509th Operations Group

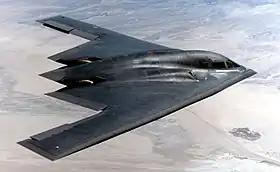
Northrop B-2A Block 30 Spirit 82-1071 "Spirit of Mississippi"

The 509th Operations Group (509 OG) is the flying component of the United States Air Force 509th Bomb Wing, stationed at Whiteman Air Force Base, Missouri. It is equipped with all 20 of the USAF's B-2 Spirit stealth bombers, flown by its 393rd Bomb Squadron. Its 13th Bomb Squadron, the training unit for the 509th, provides training in Northrop T-38 Talon trainers as well as in the 393rd's B-2 Spirits.